Chaves, Portugal

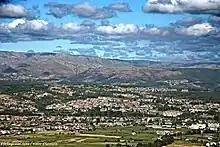
Chaves is sheltered by mountains on both sides

Chaves is in the extreme north of Portugal, bounded on the north by Galicia (Spain), on the east by the municipalities of Vinhais and Valpaços, on the south by the municipality of Vila Pouca de Aguiar and on the west by the municipalities of Montalegre and Boticas. Chaves is one of the six municipalities of the Alto Tâmega, situated in the district of Vila Real, strategically positioned in the northwest of the Iberian peninsula and accessed by important international highways.